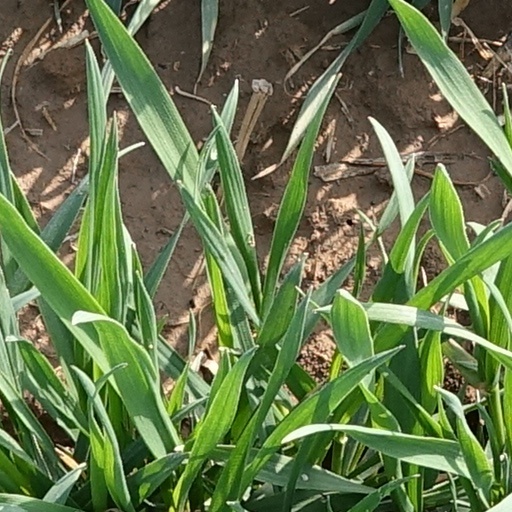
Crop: wheat